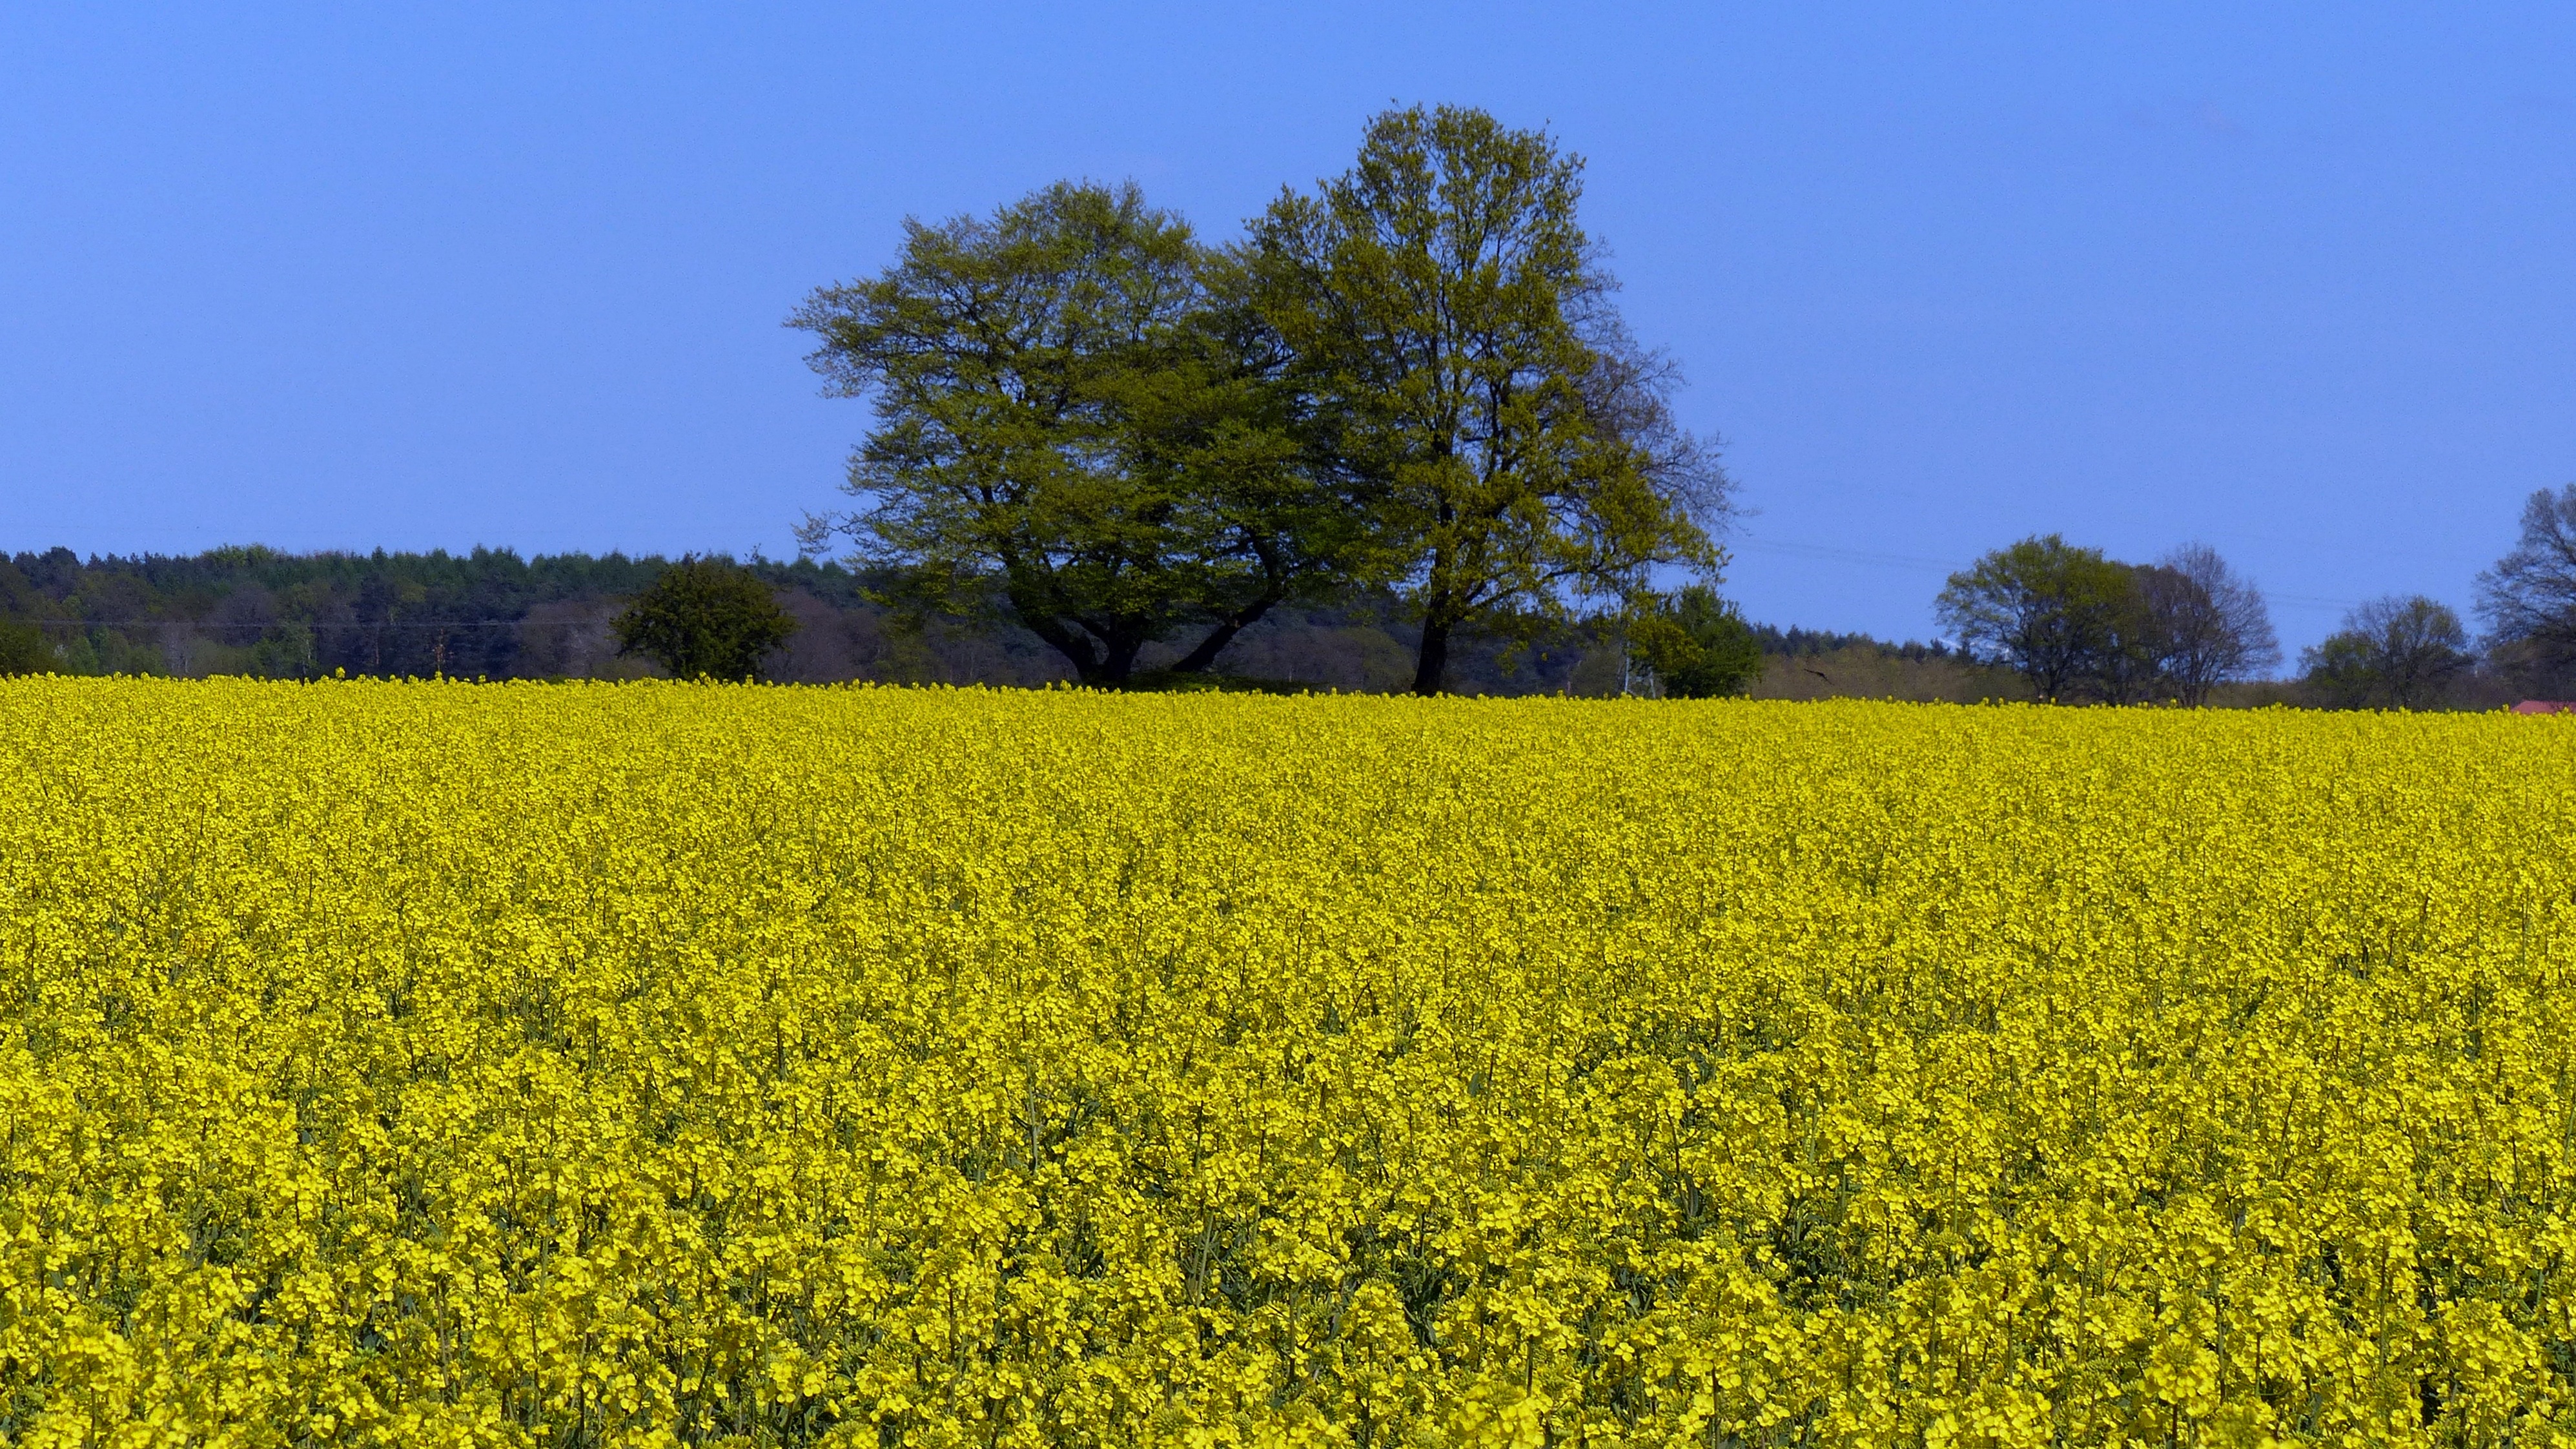
landscape, nature, blossom, plant, field, meadow, prairie, flower, bloom, summer, food, produce, vegetable, crop, pasture, yellow, agriculture, plain, rapeseed, grassland, bright, canola, mustard, brassica, oilseed rape, rape blossom, flowering plant, field of rapeseeds, flowering yellow, grass family, land plant, mustard plant, mustard and cabbage family, brassica rapa